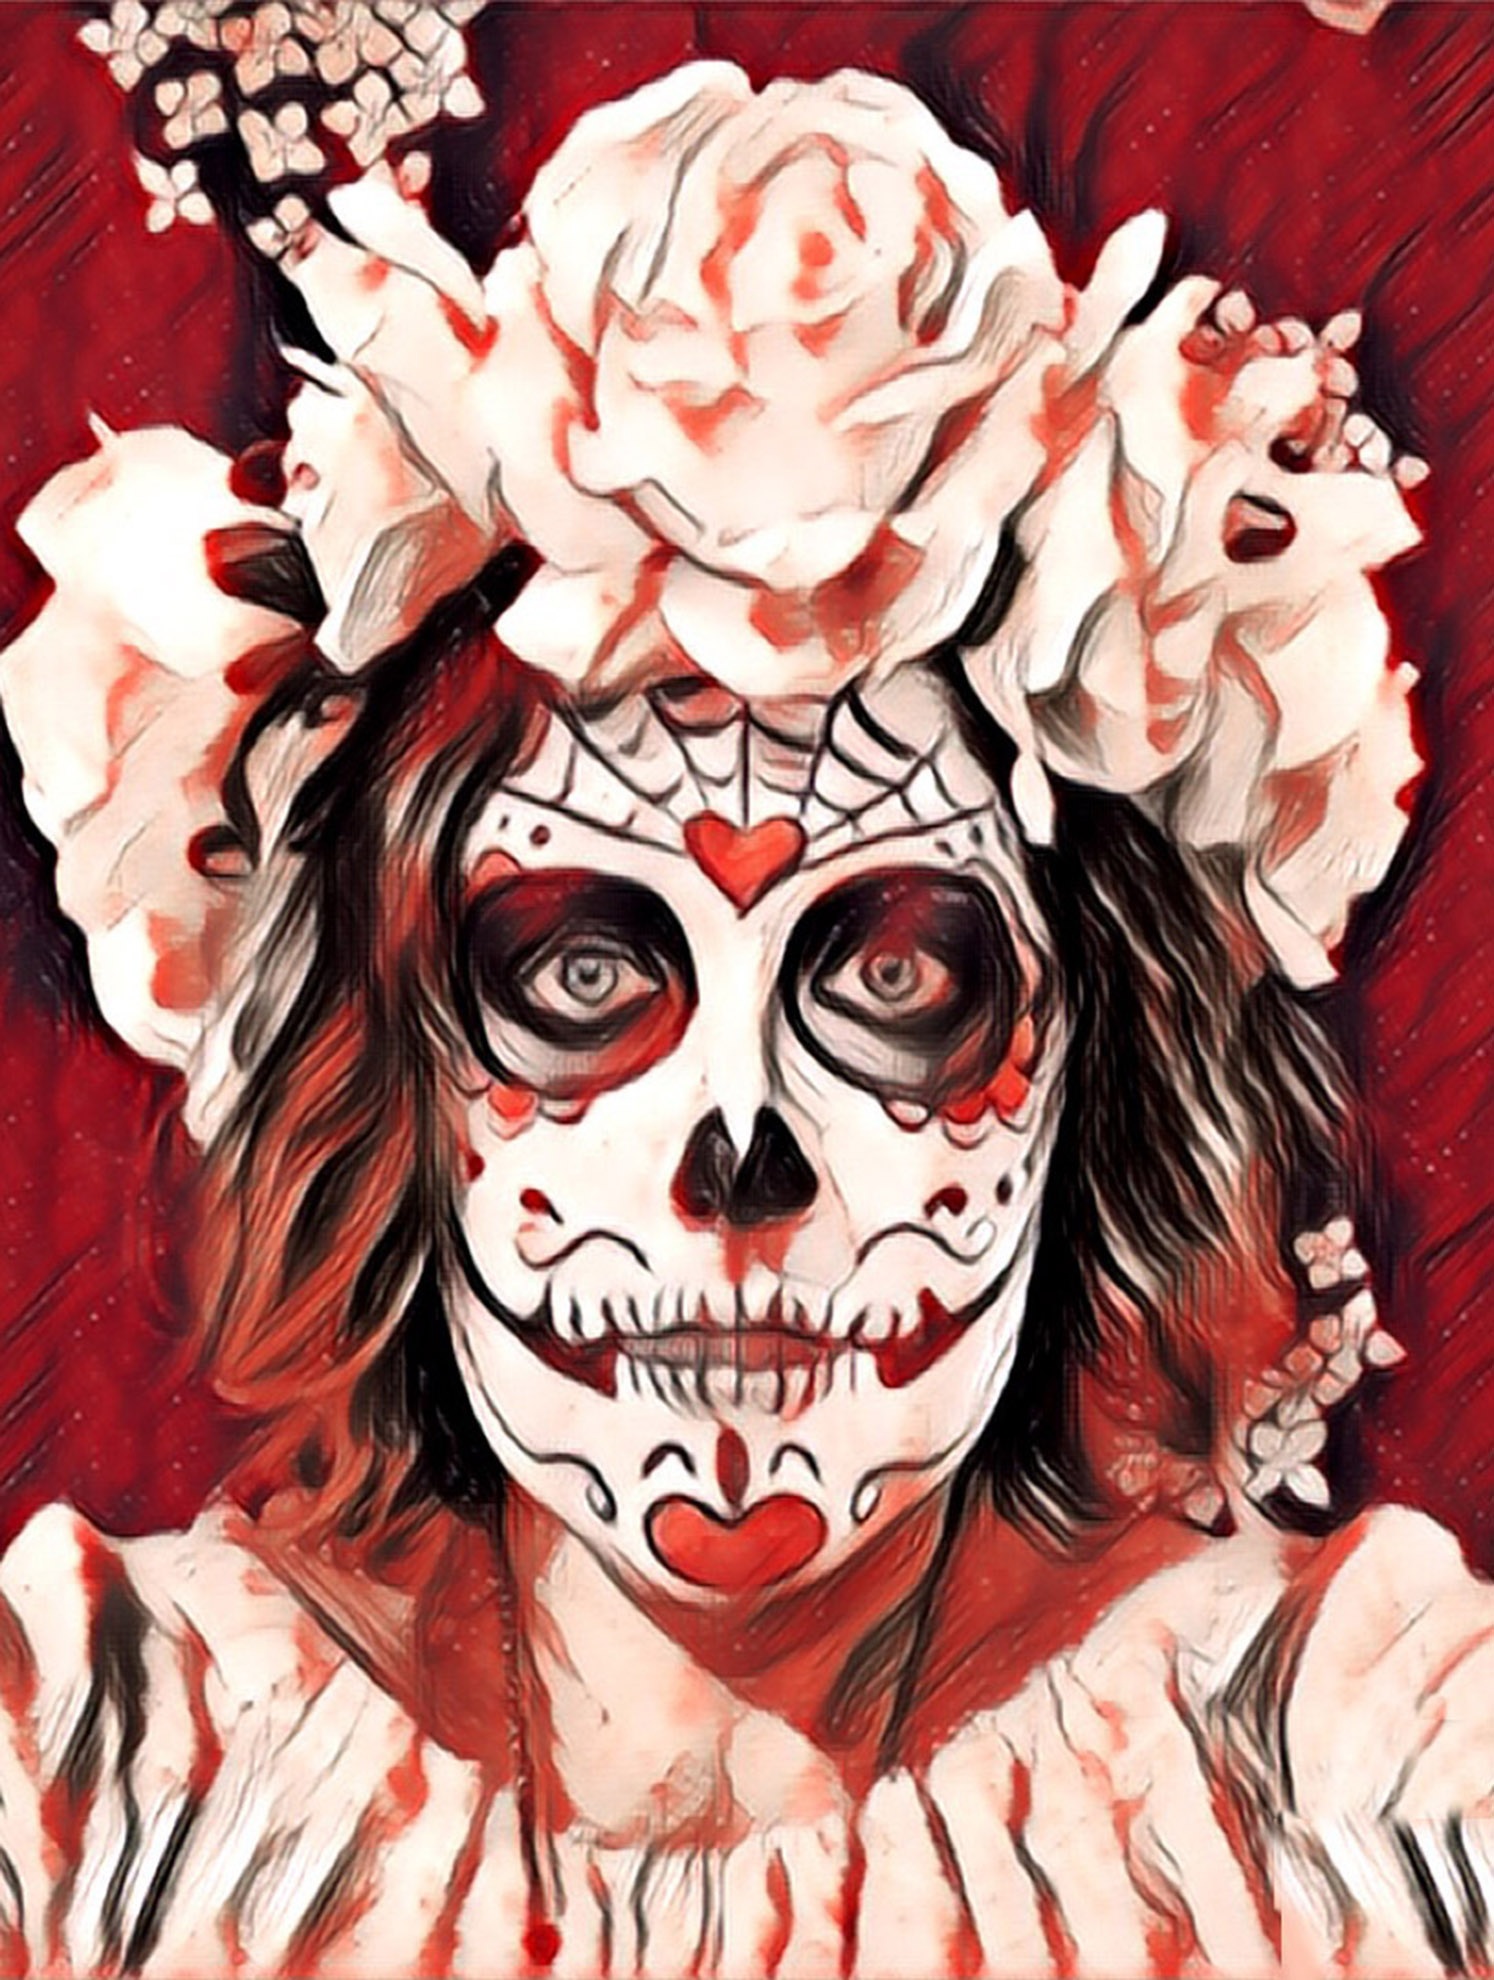
day of the dead, skeleton, sugar skull, halloween, flowers, red, death, face paint, woman, white, roses, spider web